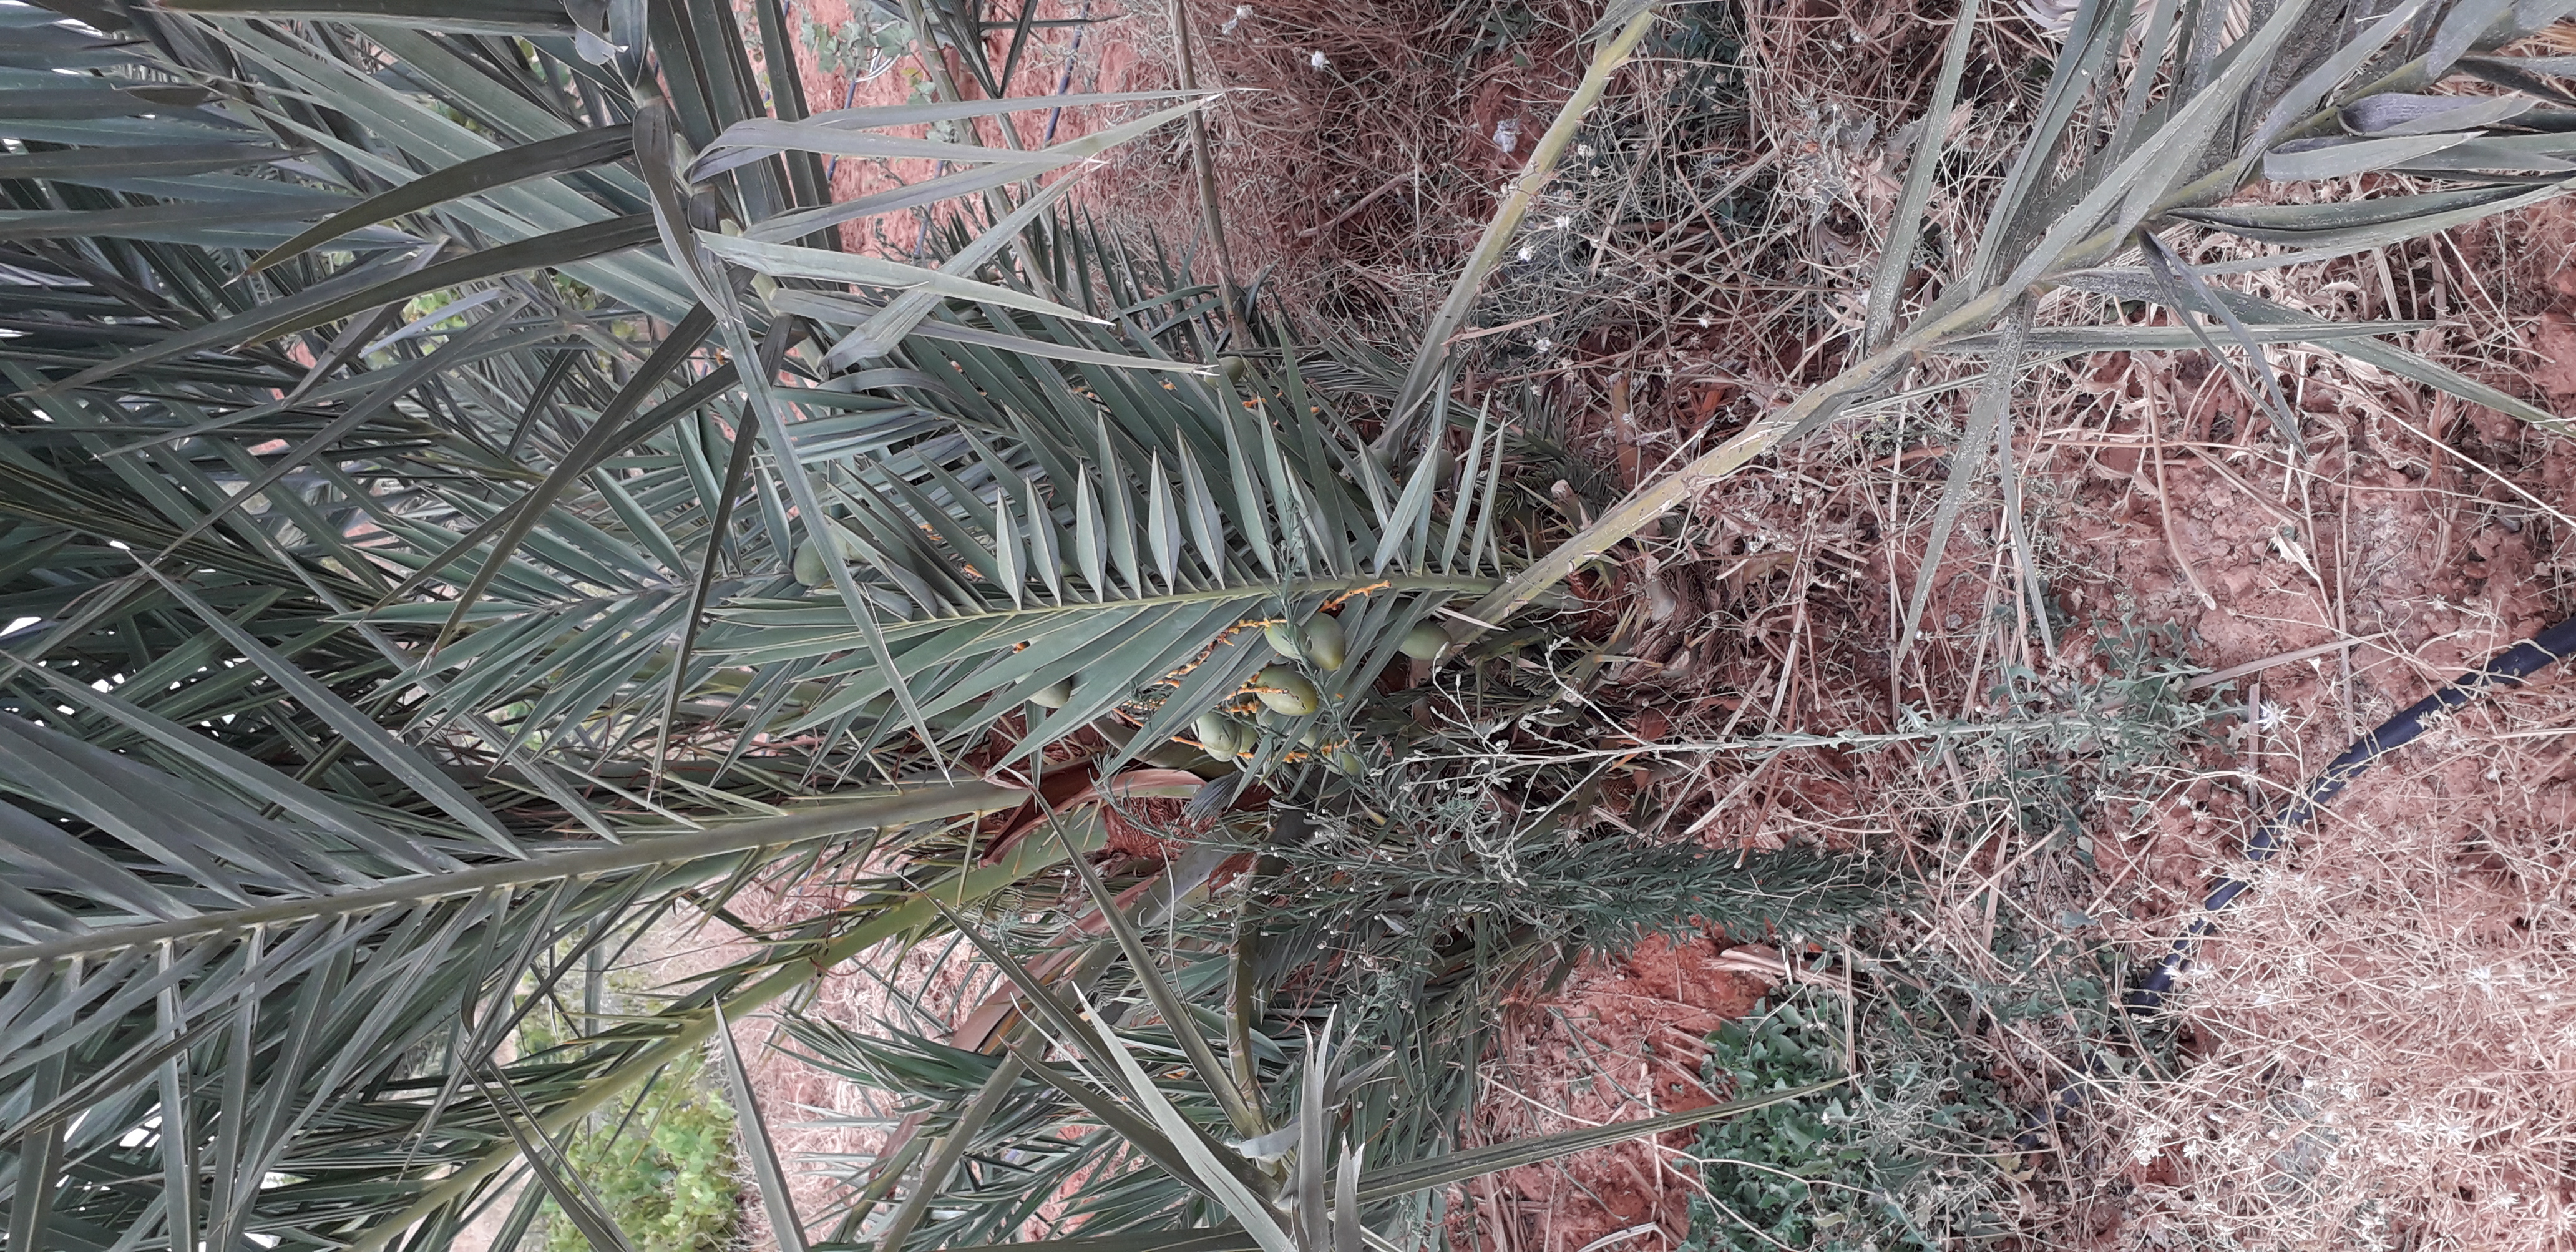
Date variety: Boumajhoul